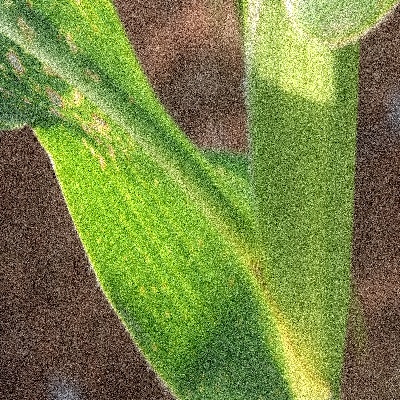
Label: Corn_(Maize)___Leaf_Spot